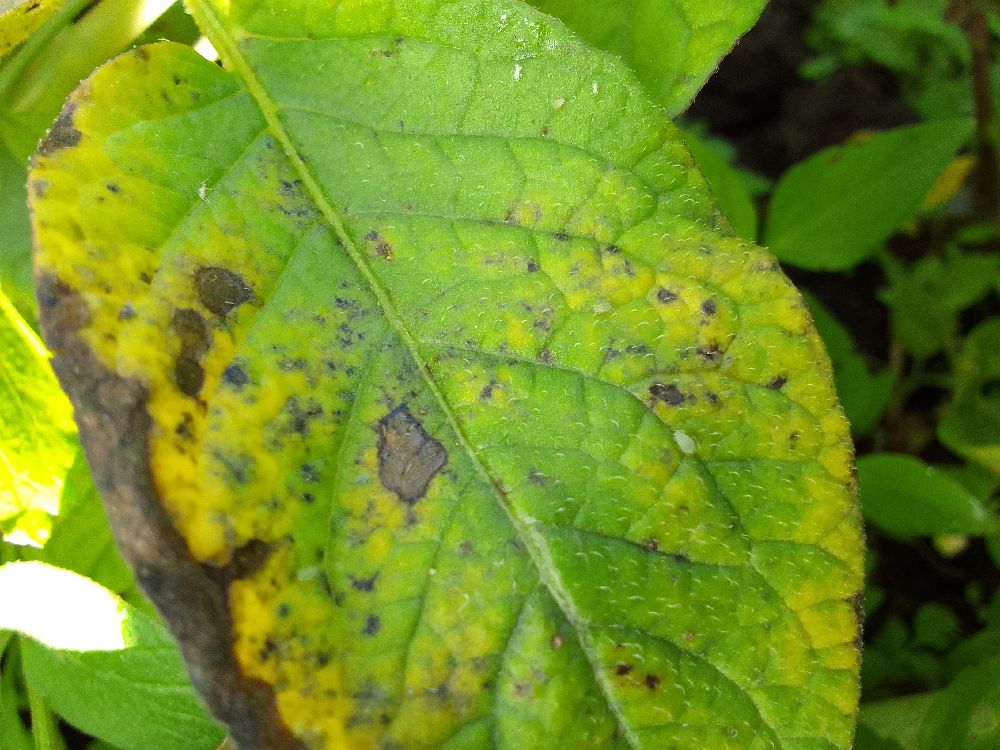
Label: Early blight